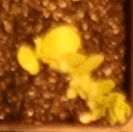
Label: Flax